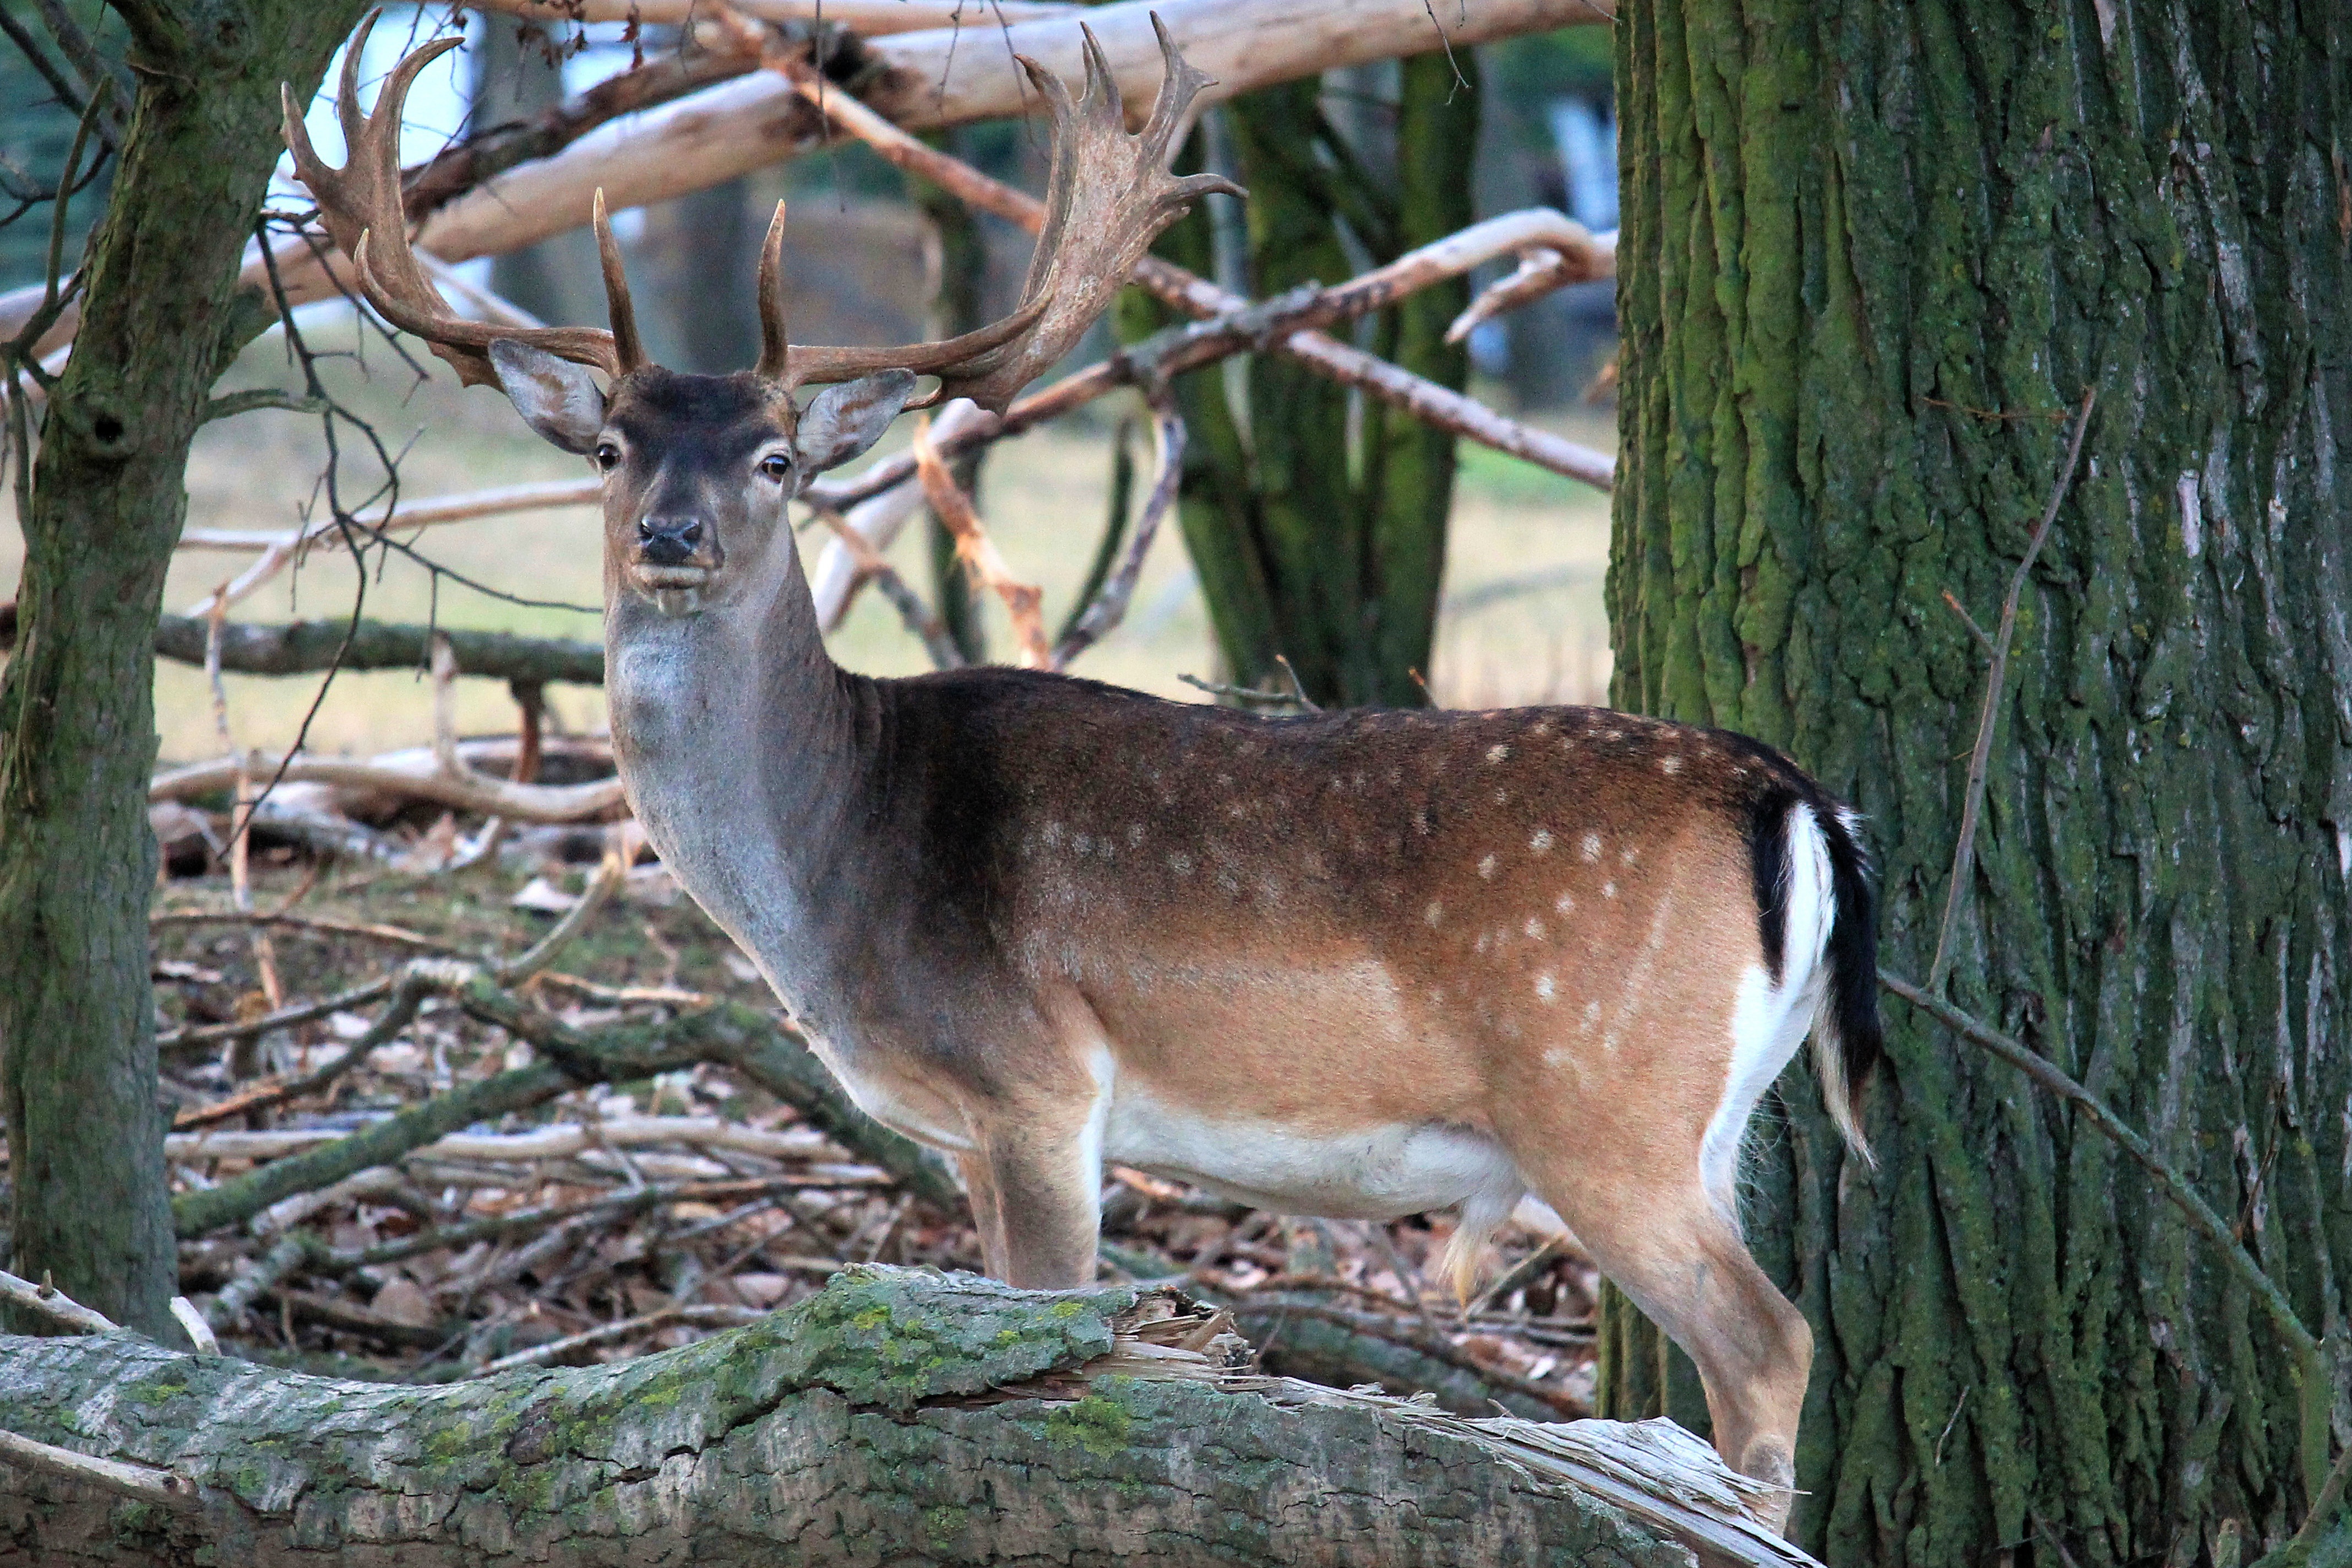
nature, forest, animal, wildlife, wild, deer, zoo, mammal, fauna, antler, vertebrate, hirsch, roe deer, white tailed deer, musk deer